A1 (Croatia)

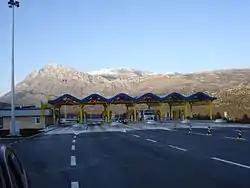
Ravča toll plaza

The A1 is a tolled motorway based on the vehicle classification in Croatia using a closed toll system integrated with the A6 motorway as the two connect in the Bosiljevo 2 interchange forming a unified toll system. Since the two motorways are operated by Autocesta Rijeka — Zagreb and Hrvatske autoceste, the toll collection system is operated jointly by the two operators. The toll is payable in Croatian kuna, euro, major credit and debit cards and using a number of prepaid toll collection systems including various types of smart cards issued by the motorway operators and "ENC" – an electronic toll collection (ETC) which is shared at all motorways in Croatia (except the A2 motorway) and provides drivers use of dedicated lanes at toll plazas and a discounted toll rates.